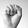
ASL letter: S